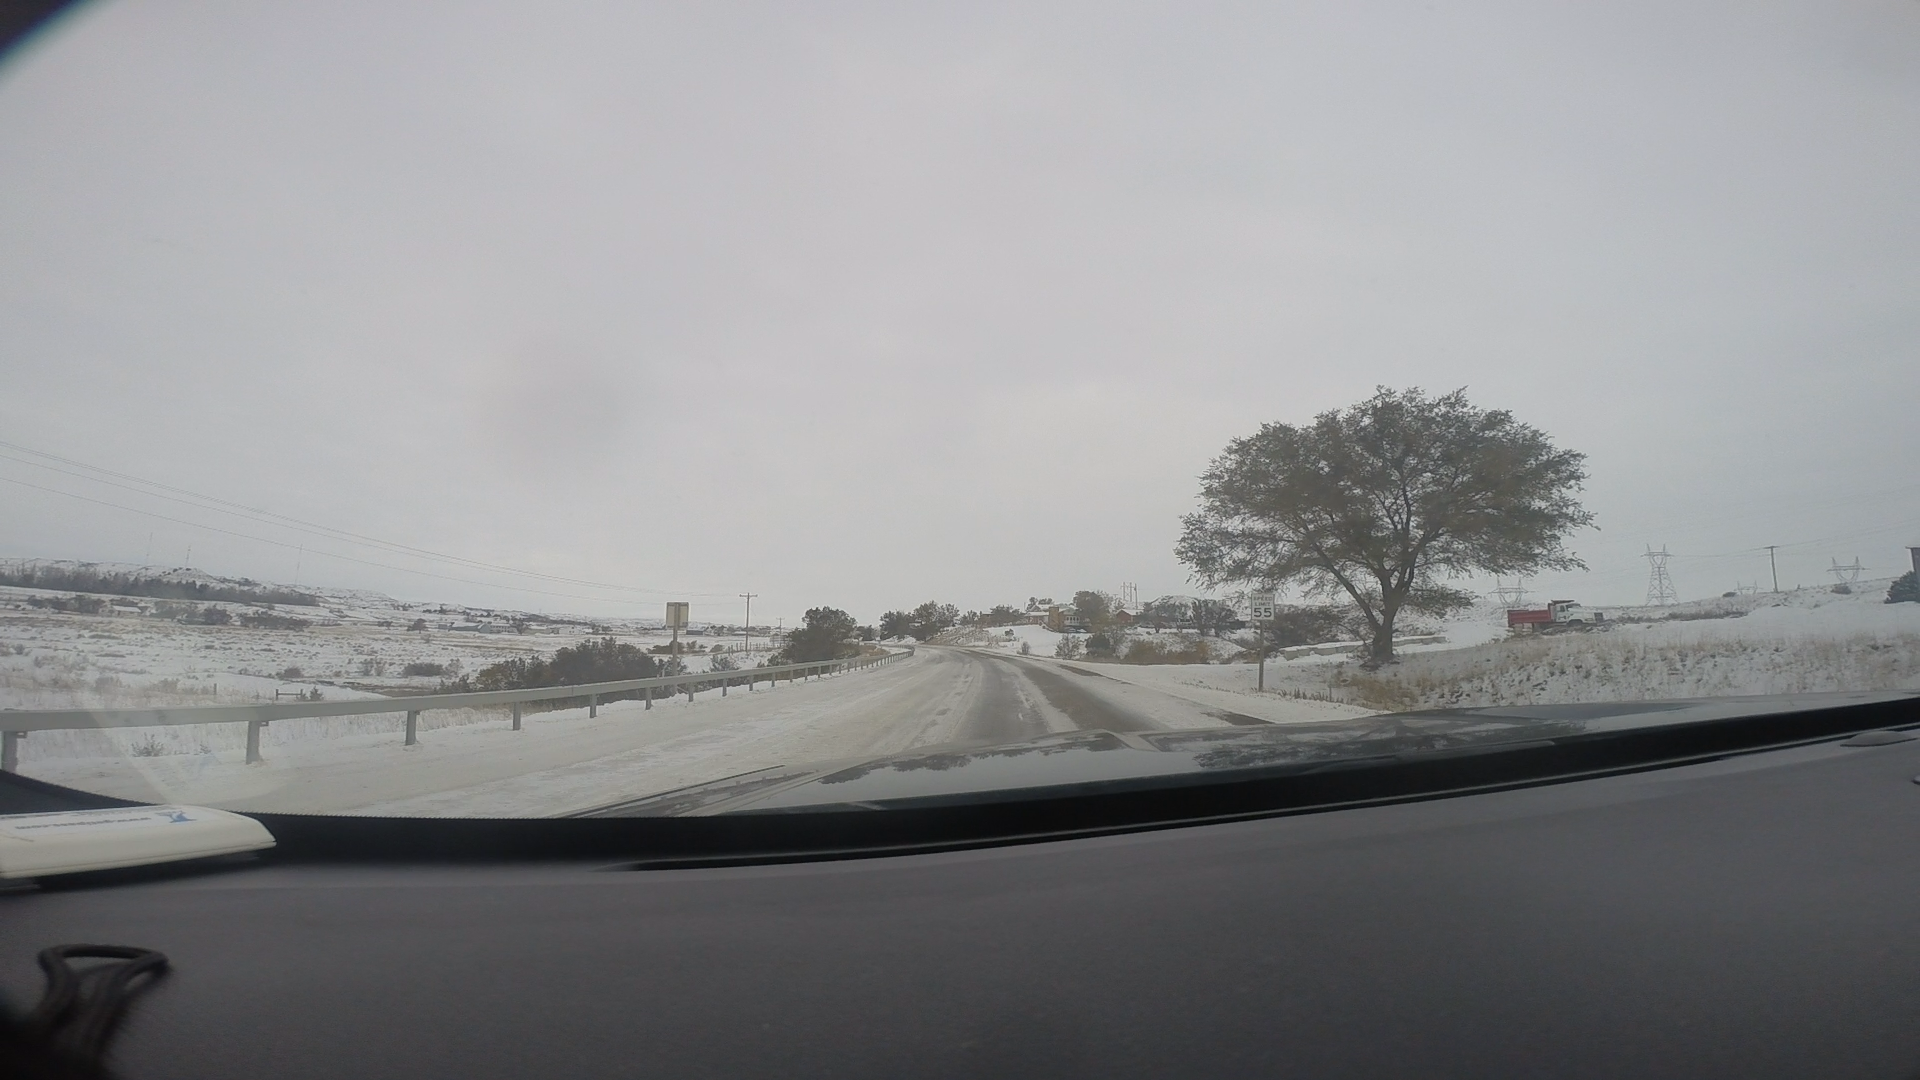
Speed limit sign label: mph55